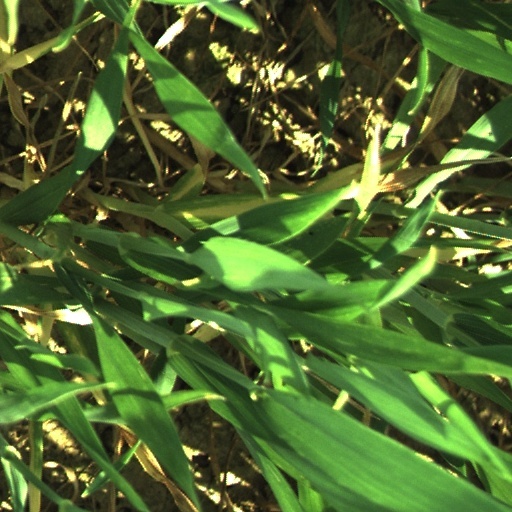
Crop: wheat